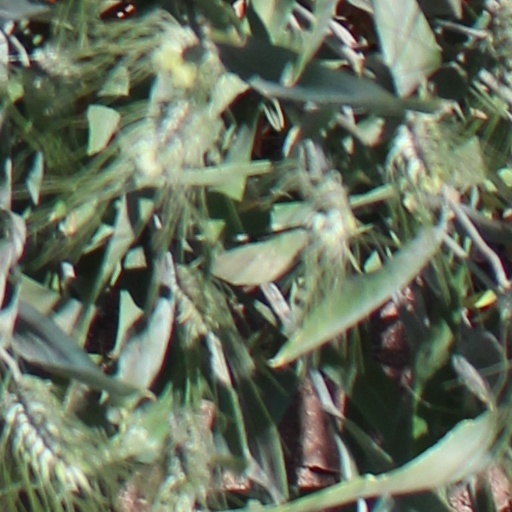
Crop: wheat